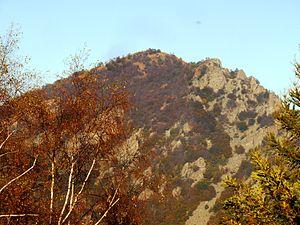
Le mont Freidour est une montagne des Alpes cottiennes qui s'élève à 1 445 m, dans le Piémont, au-dessus du village de Cumiana. Il est surtout connu pour la présence d'imposants murs de gneiss, qui pendant des décennies ont servi comme lieu d'entraînement fréquenté par les grimpeurs de Turin et au-delà.